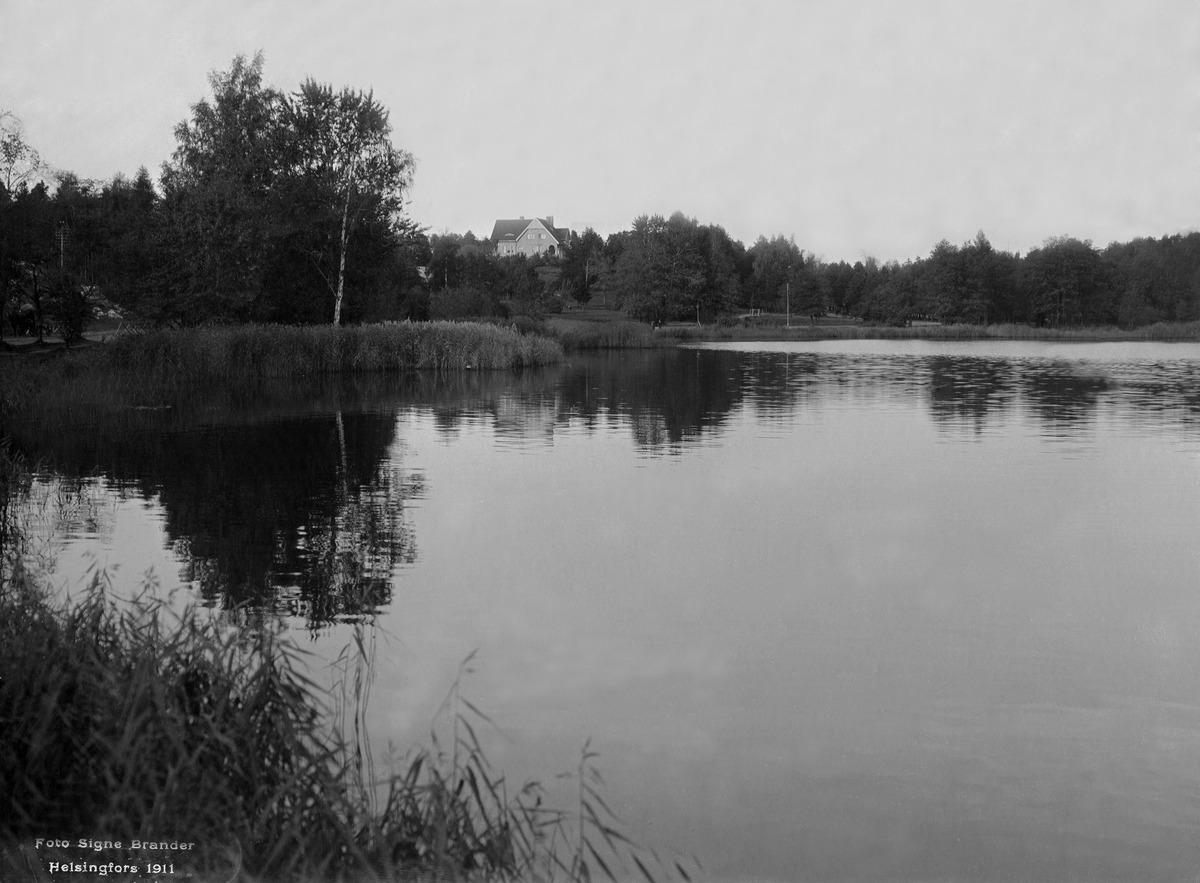
Töölönlahden pohjukkaa
sisällön kuvaus: Töölönlahden pohjukkaa. Näkymä Länsirannalta kohti Kaupunginpuutarhaa Eläintarhassa. mustavalkoinen
Kuvaaja: Brander, Signe, valokuvaaja
Ajankohta: kuvausaika 1911
Paikka: Suomi, Uusimaa, Helsinki, Töölö Helsinki, Taka-Töölö Helsinki, Töölönlahti.  Kaupunginpuutarha
Aiheet: lahdet, ranta-alueet